Marple Township, Pennsylvania

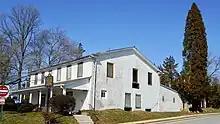
Lewis Tannery was used as a safe house on the Underground Railroad.

Marple Township lies within the Marple Newtown School District. The district has four elementary schools, one middle school, and one high school.